Rally Italia Sardegna

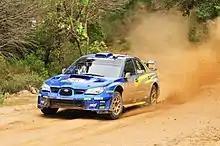
Chris Atkinson driving a Subaru Impreza WRC at the 2008 rally.

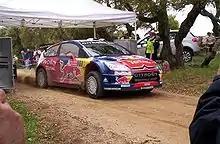
Four-time winner Sébastien Loeb at the start of a stage.

The rally is held on narrow, twisty, sandy and bumpy mountain roads around the town of Alghero or Olbia. The Italian round of the World Rally Championship was previously the Rallye Sanremo, held first as a mixed surface event and later on asphalt roads around the resort of Sanremo, but Rally d'Italia Sardegna replaced it in the WRC schedule from the 2004 season.